M band (infrared)

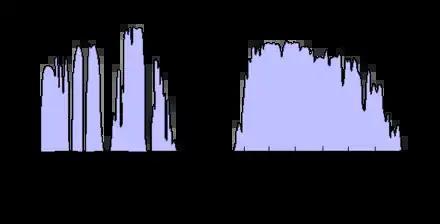
Atmospheric windows in the infrared. The M band is the transmission window centred on 4.7 micrometres

In infrared astronomy, the M band is an atmospheric transmission window centered on 4.8 micrometres (in the mid-infrared).